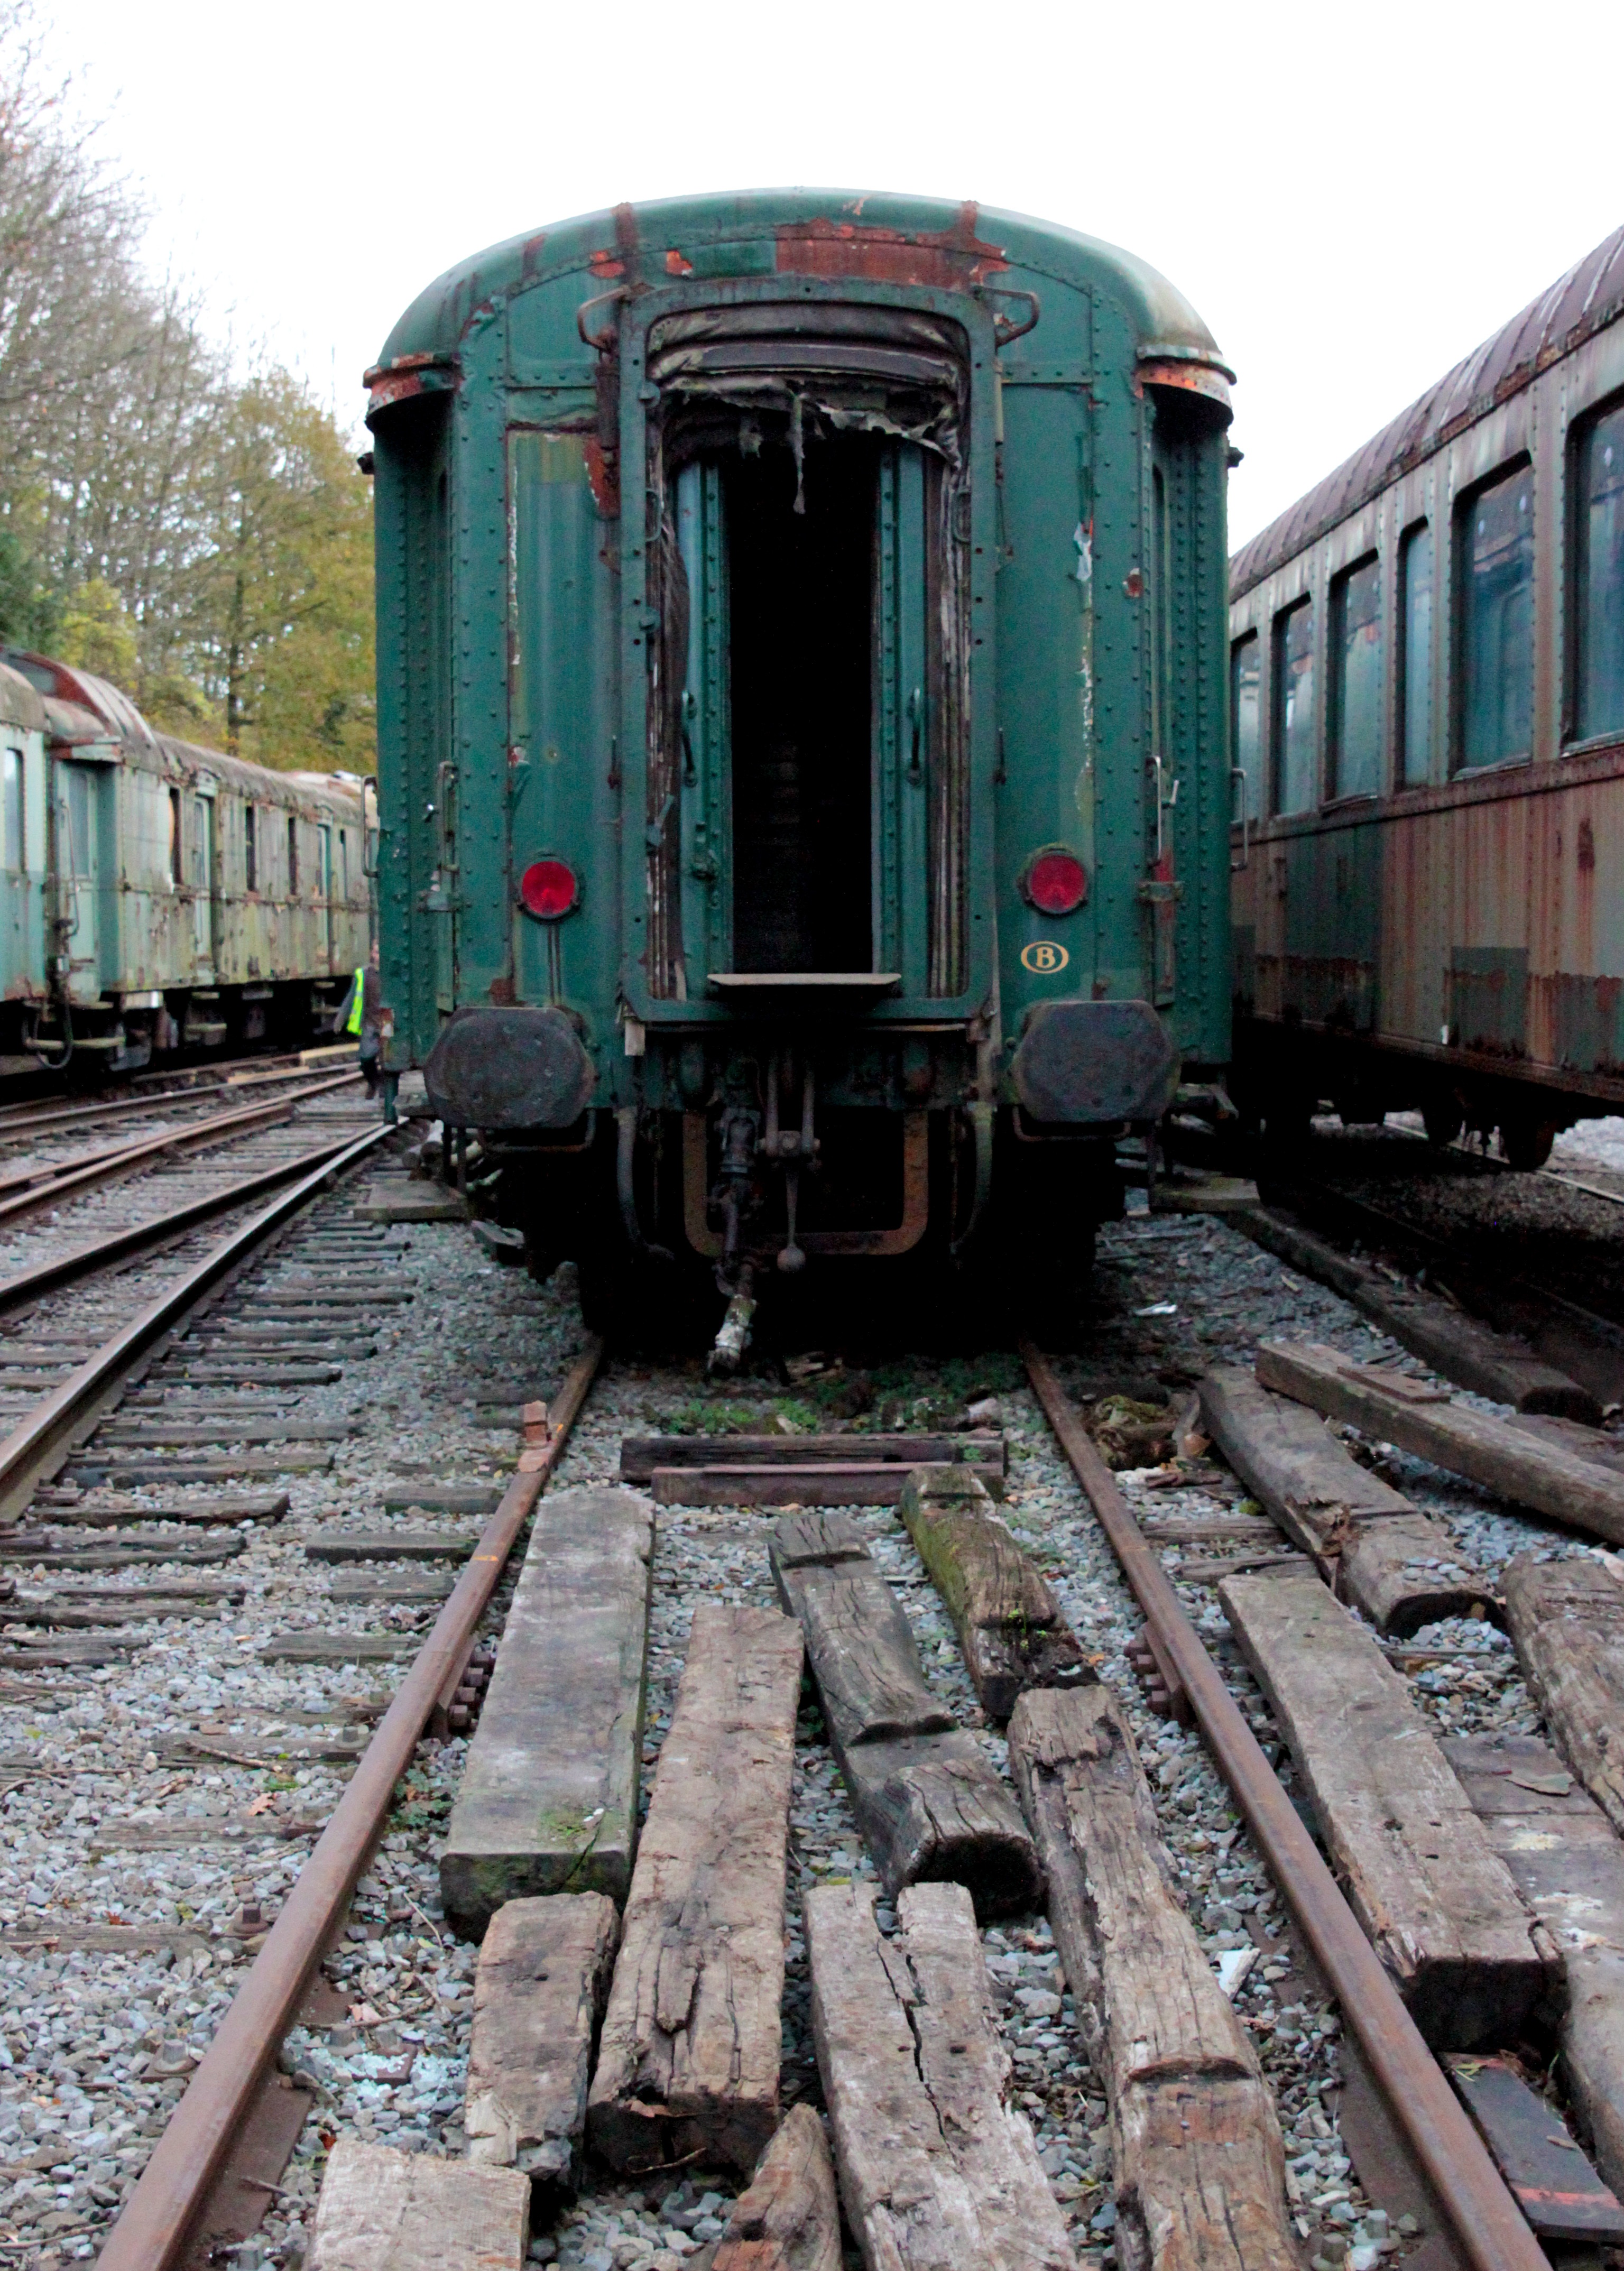
track, railway, wagon, old, train, transport, vehicle, public transport, locomotive, rusted, trains, wreck, railway station, seemed, railway carriages, passenger, stainless, siding, discarded, rail transport, gleise, obsolete, retired, turned off, land vehicle, freight car, rolling stock, railroad car, passenger car